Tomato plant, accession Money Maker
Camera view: tilt-top (135 deg); turntable rotation: 90 degrees
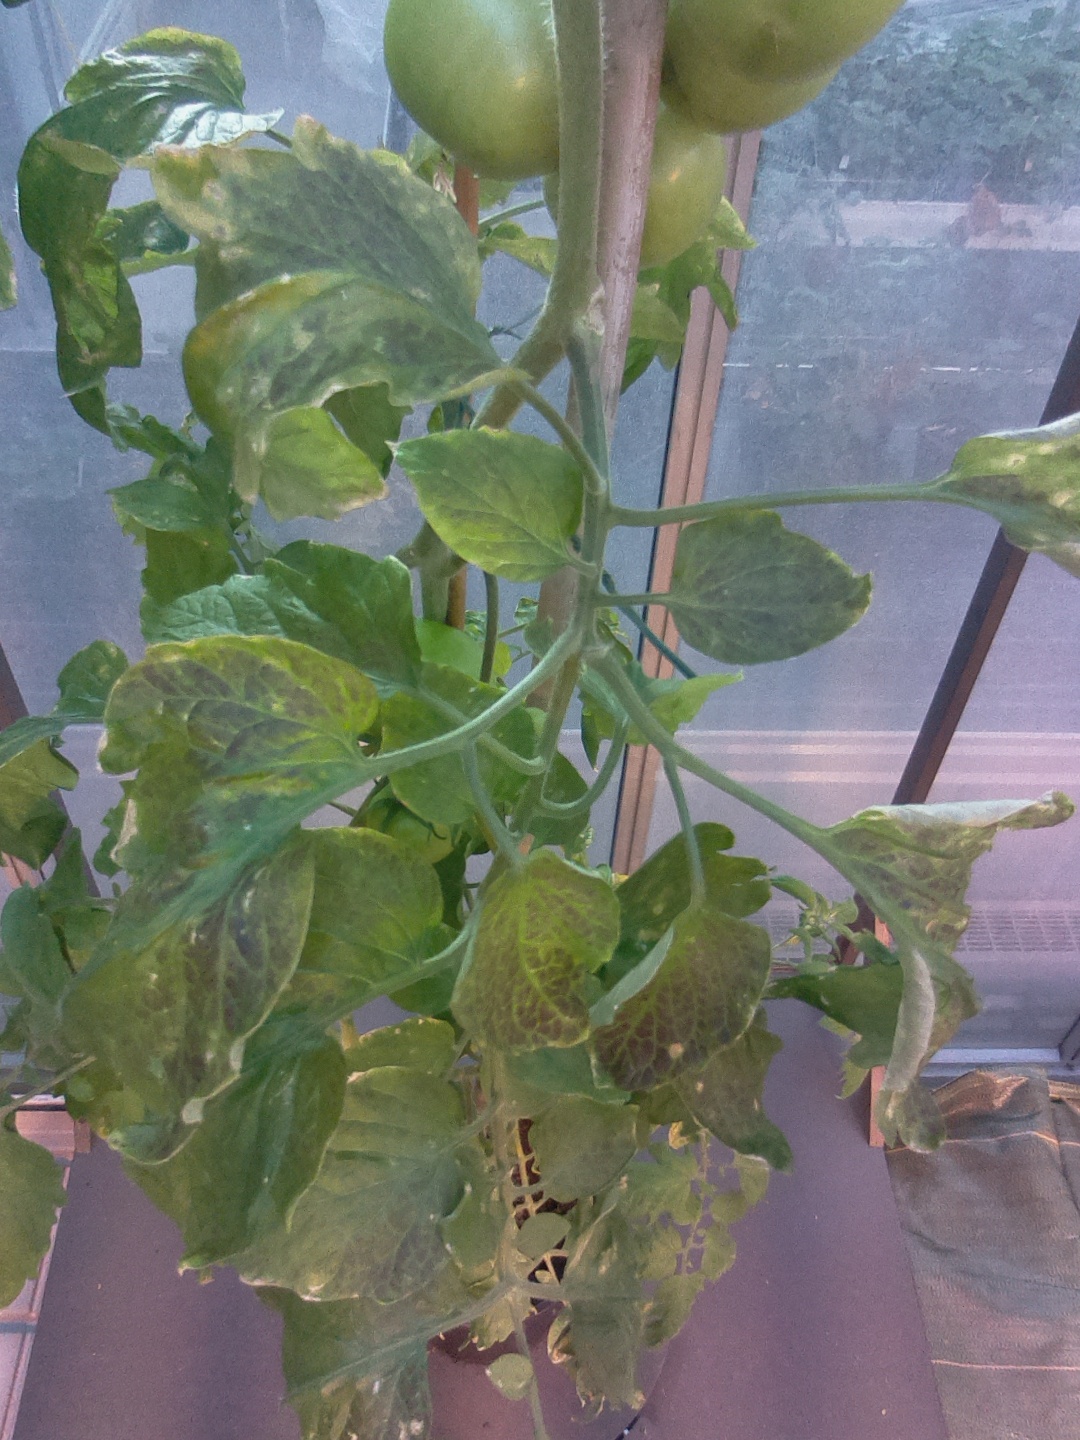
BBCH growth stage 77: 70%-80% of final fruit size